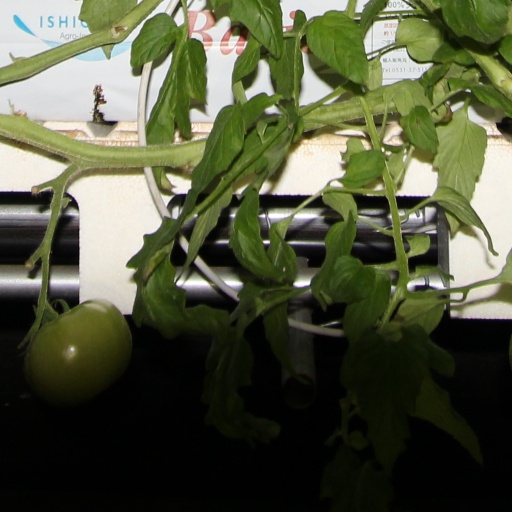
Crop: tomato